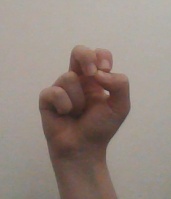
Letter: gaaf